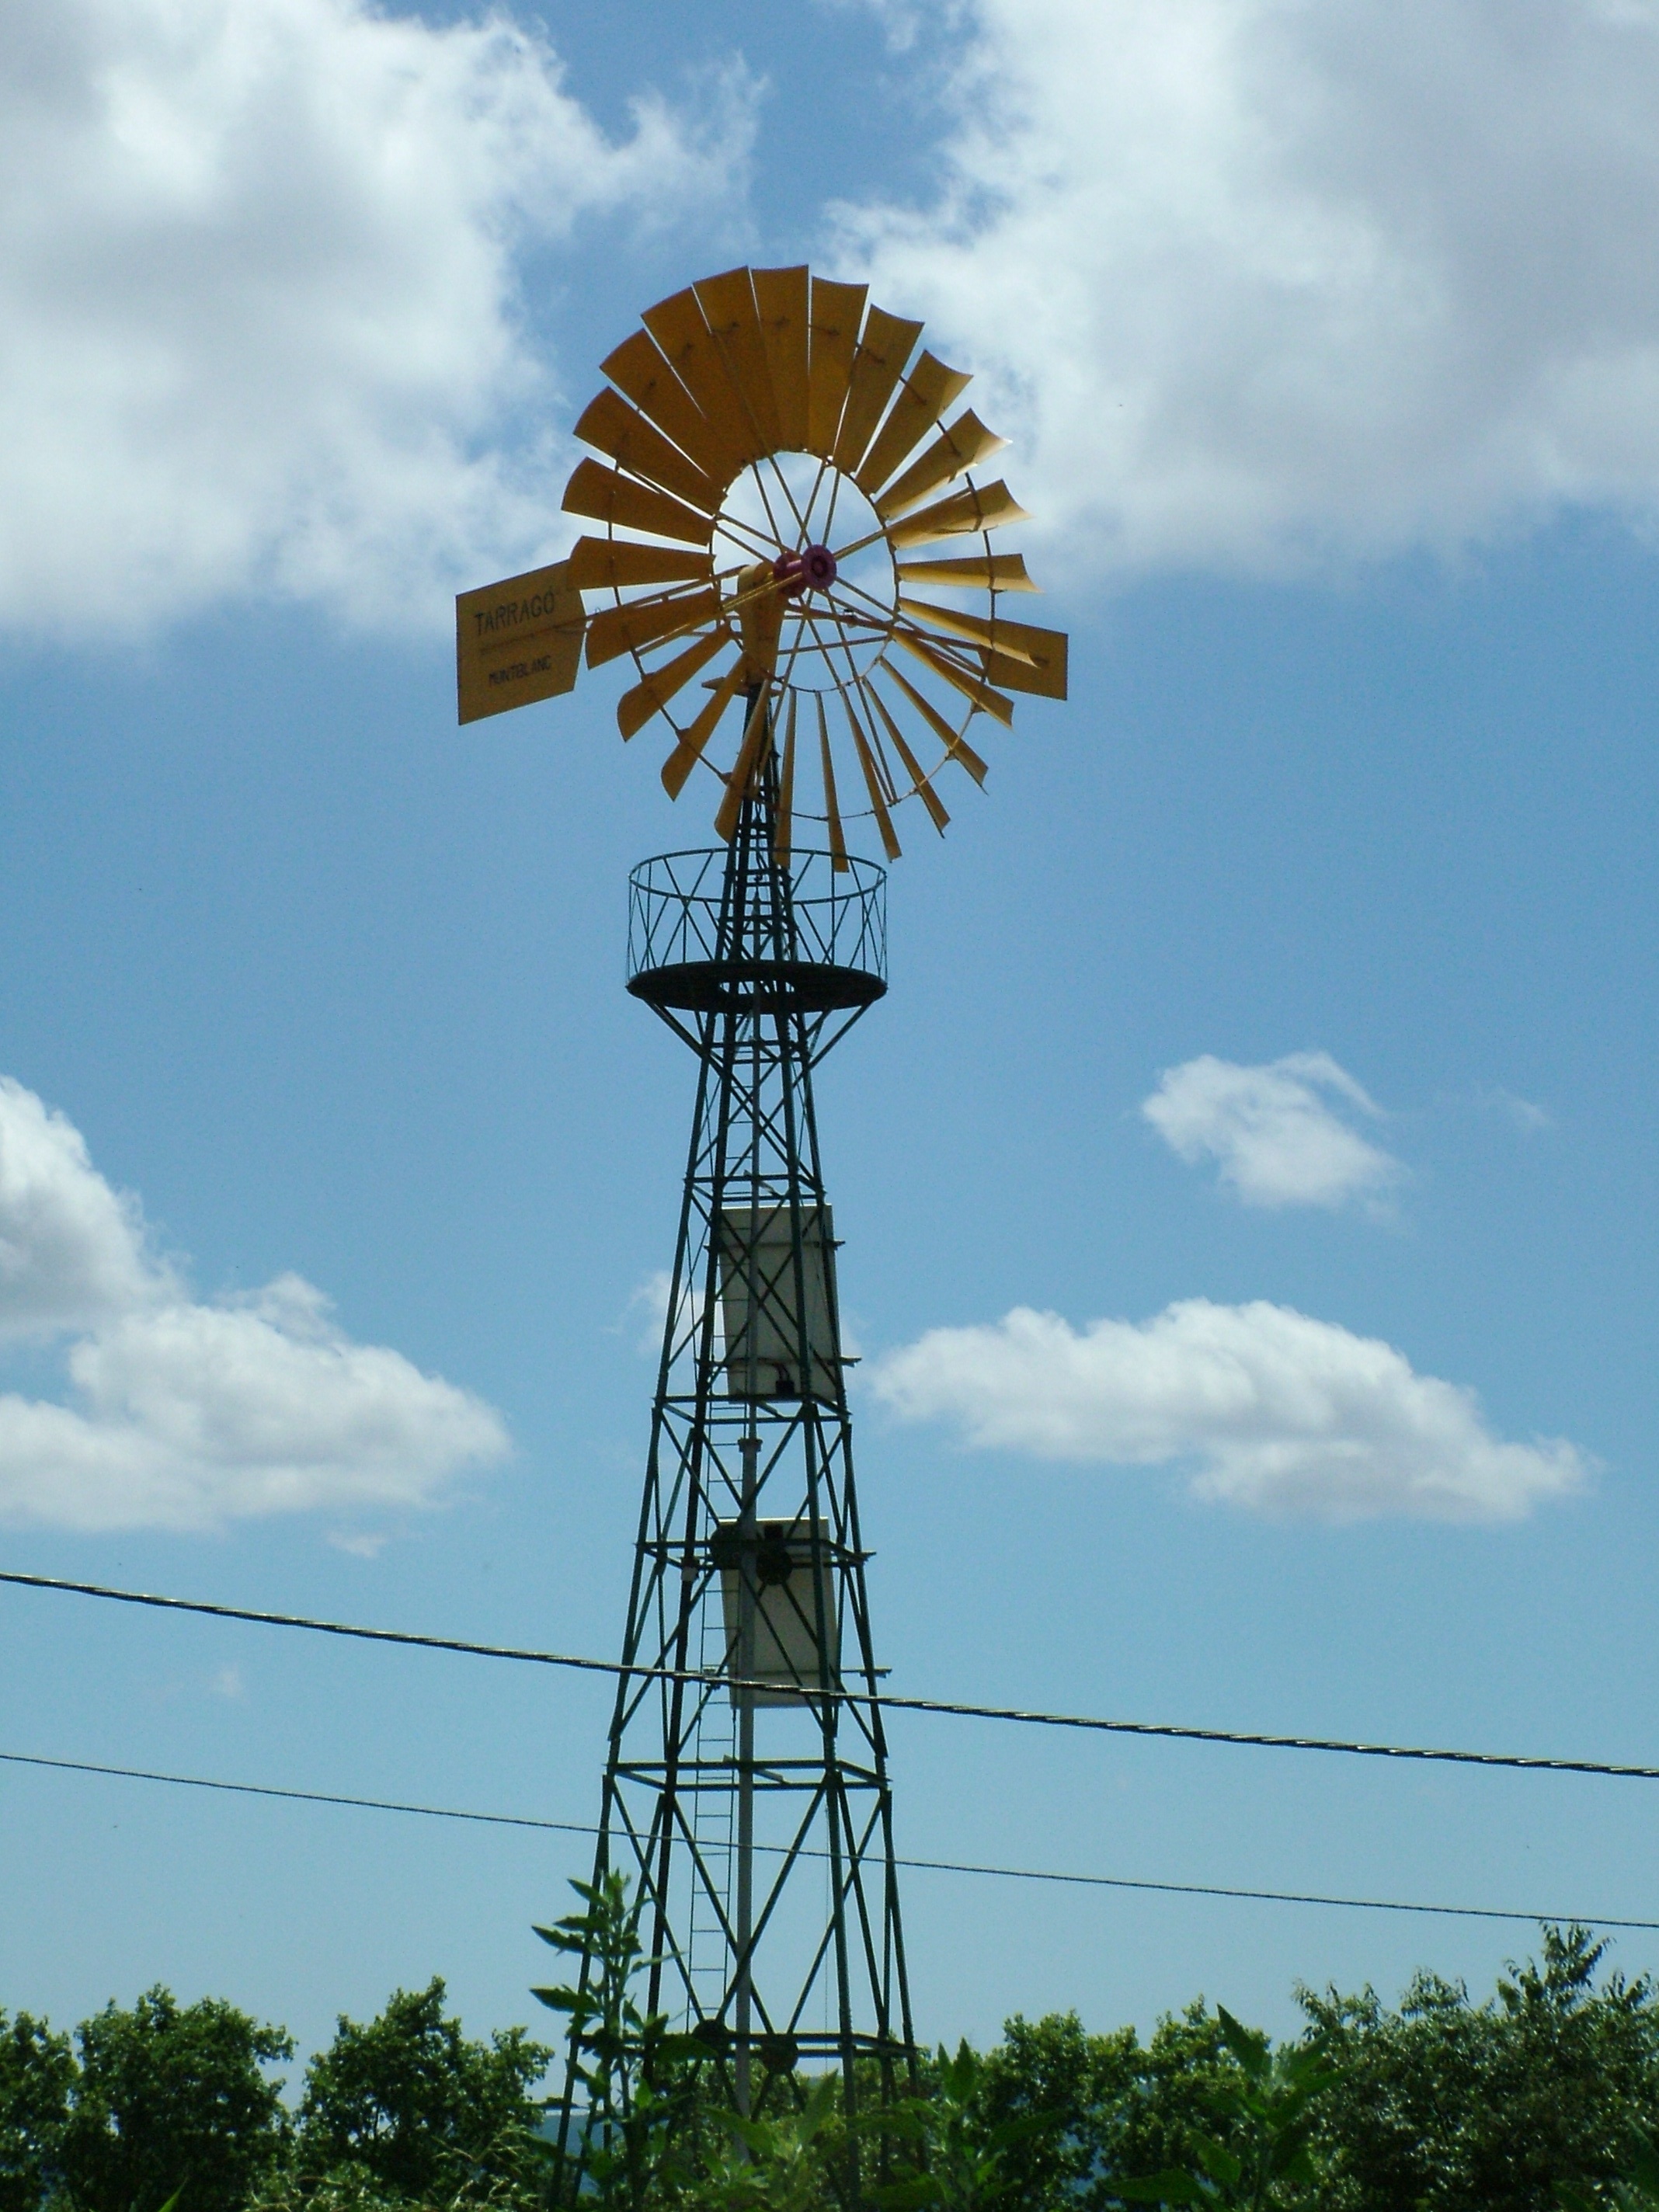
landscape, sky, windmill, wind, tower, mast, electricity, mill, scene, transmission tower, overhead power line